List of career achievements by Alejandro Valverde

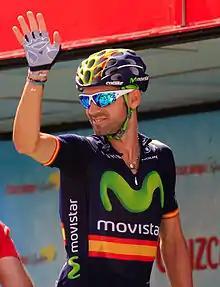
Valverde at the 2015 Vuelta a España

This is a list of career achievements by Alejandro Valverde, a Spanish professional racing cyclist who raced professionally between 2002 and 2010 and between 2012 and 2022. Valverde is noted as a prolific winner of one-day races and stage races.